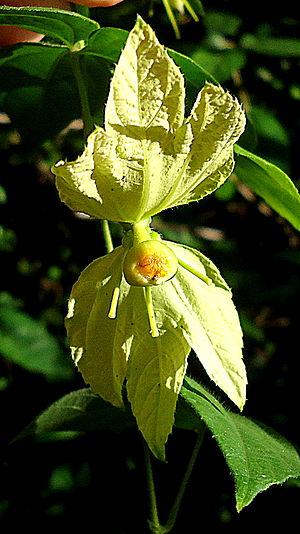
Dalechampia est un genre de plantes de la famille des Euphorbiaceae et de la sous-tribu monogénérique des Dalechampiinae. Ce genre est très répandu dans les zones tropicales de plaine, principalement dans les Amériques avec un plus petit nombre d'espèces en Afrique, sur Madagascar et au sud de l'Asie de nouvelles espèces sont encore décrites et plusieurs sont très rares et en danger d'extinction.